Dave Pickerell

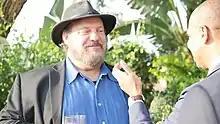

He attended the United States Military Academy at West Point from 1974 to 1978, where he earned a Bachelor of Science in chemistry. He played on the 1974 Army Cadets football team his freshman year. After graduating, he served 11 years in the United States Army. He received a master's degree in chemical engineering from the University of Louisville while in the army.